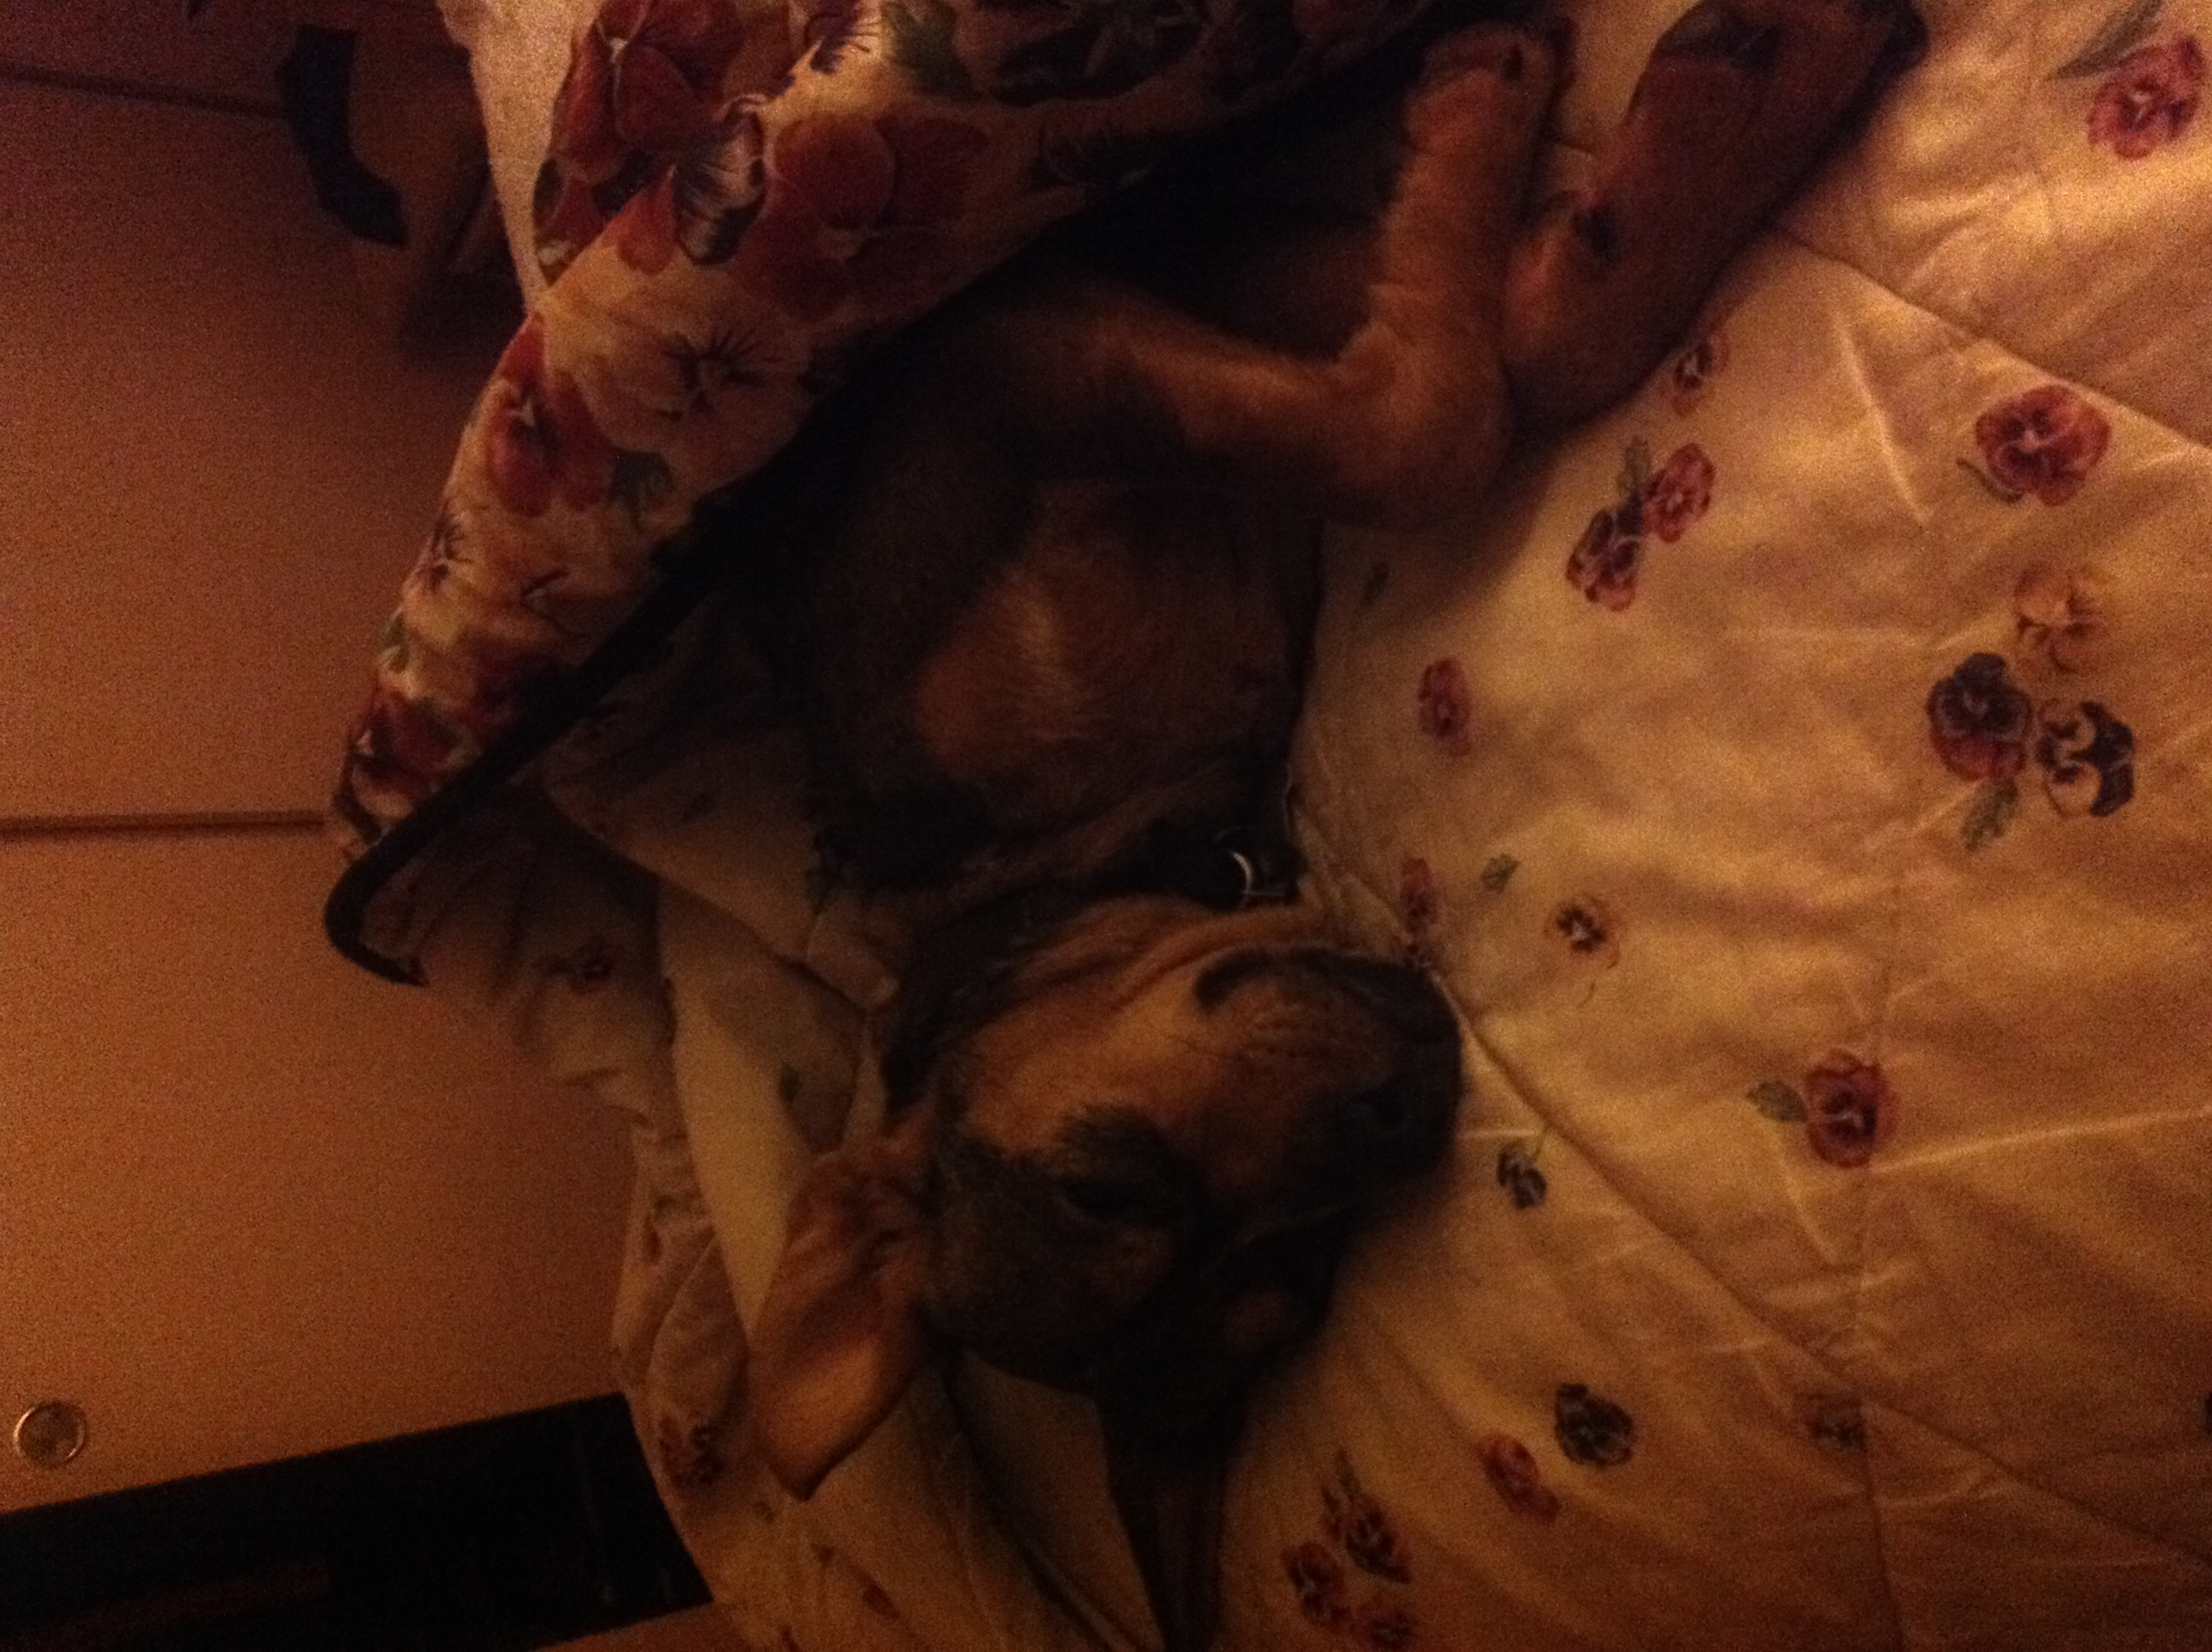
dog, mammal, image, dog like mammal